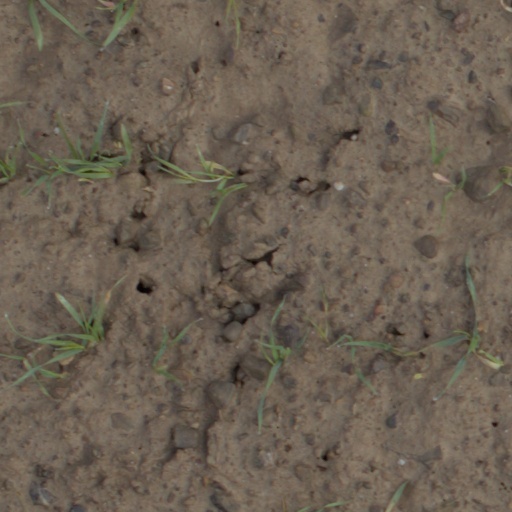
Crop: wheat